Sky position (RA, Dec in degrees): 315.566, 0.3709
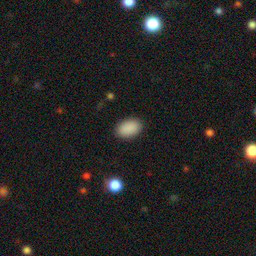
Galaxy morphology: In-between Round Smooth Galaxies